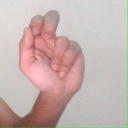
अक्षर: ढ